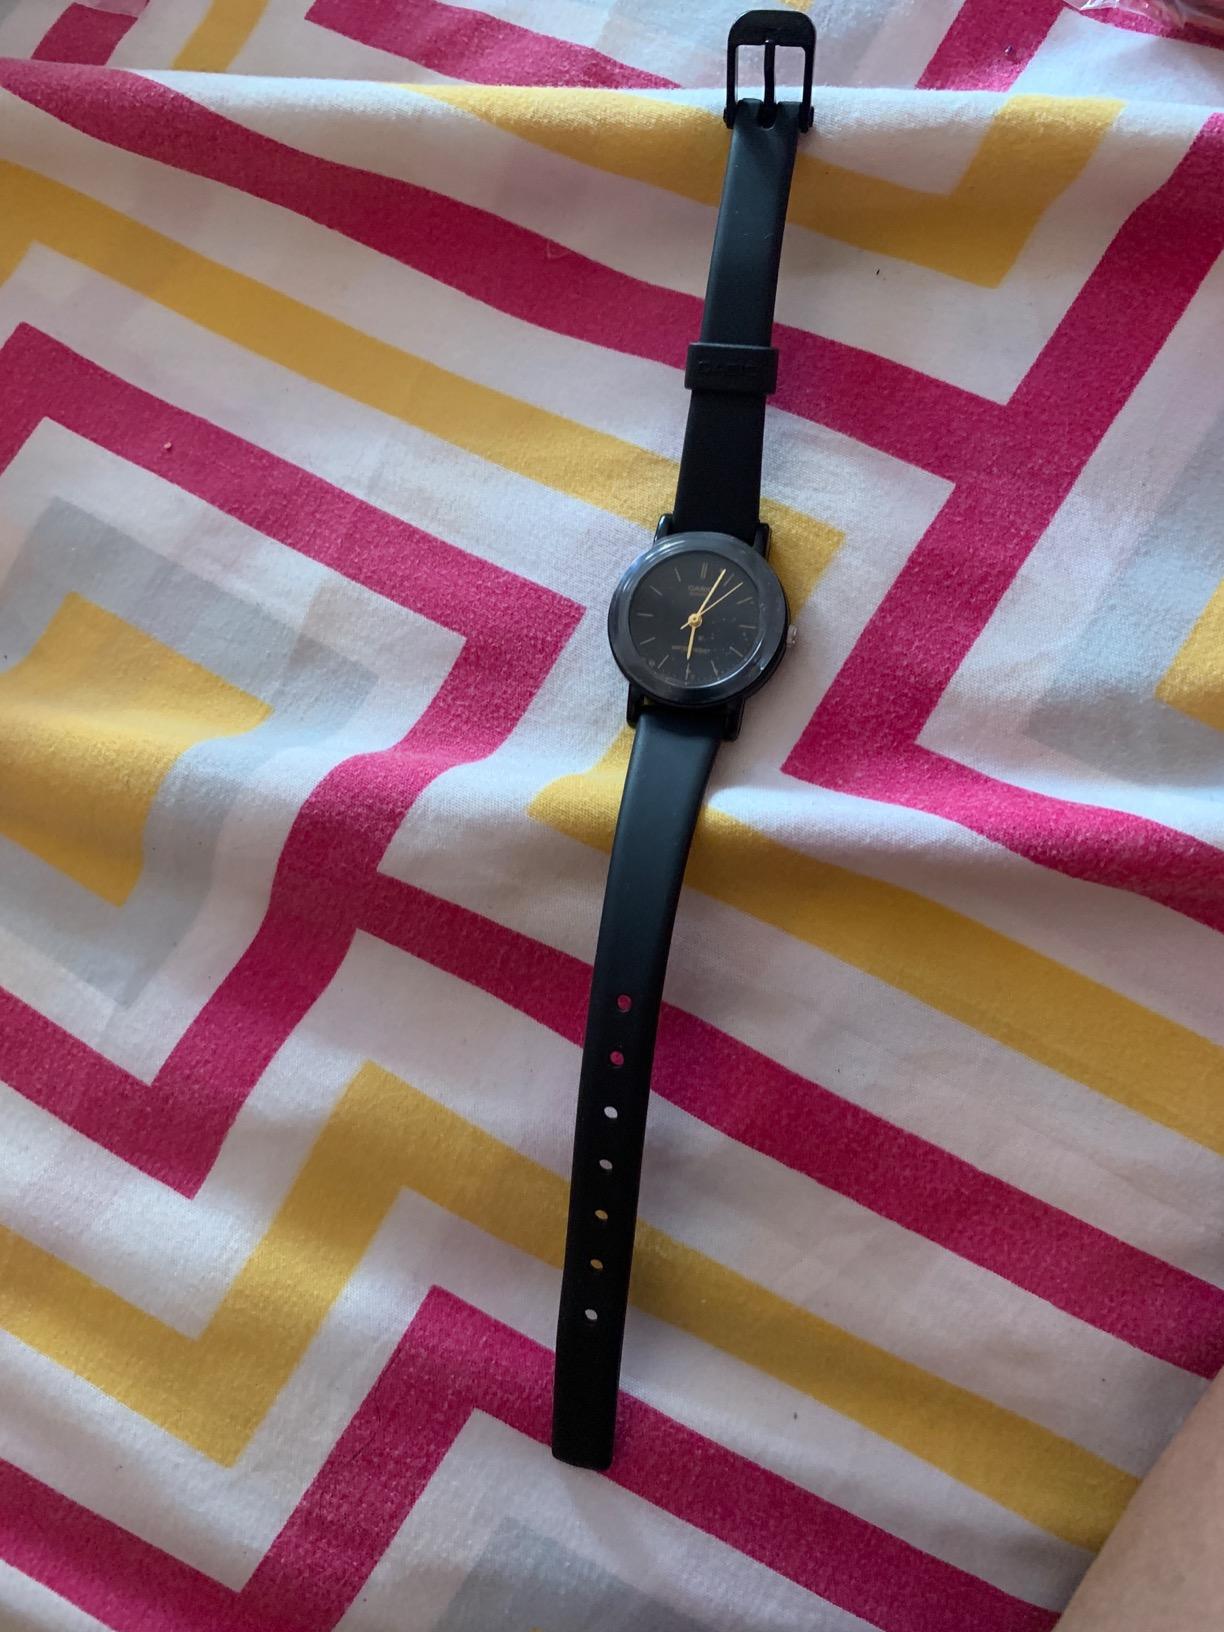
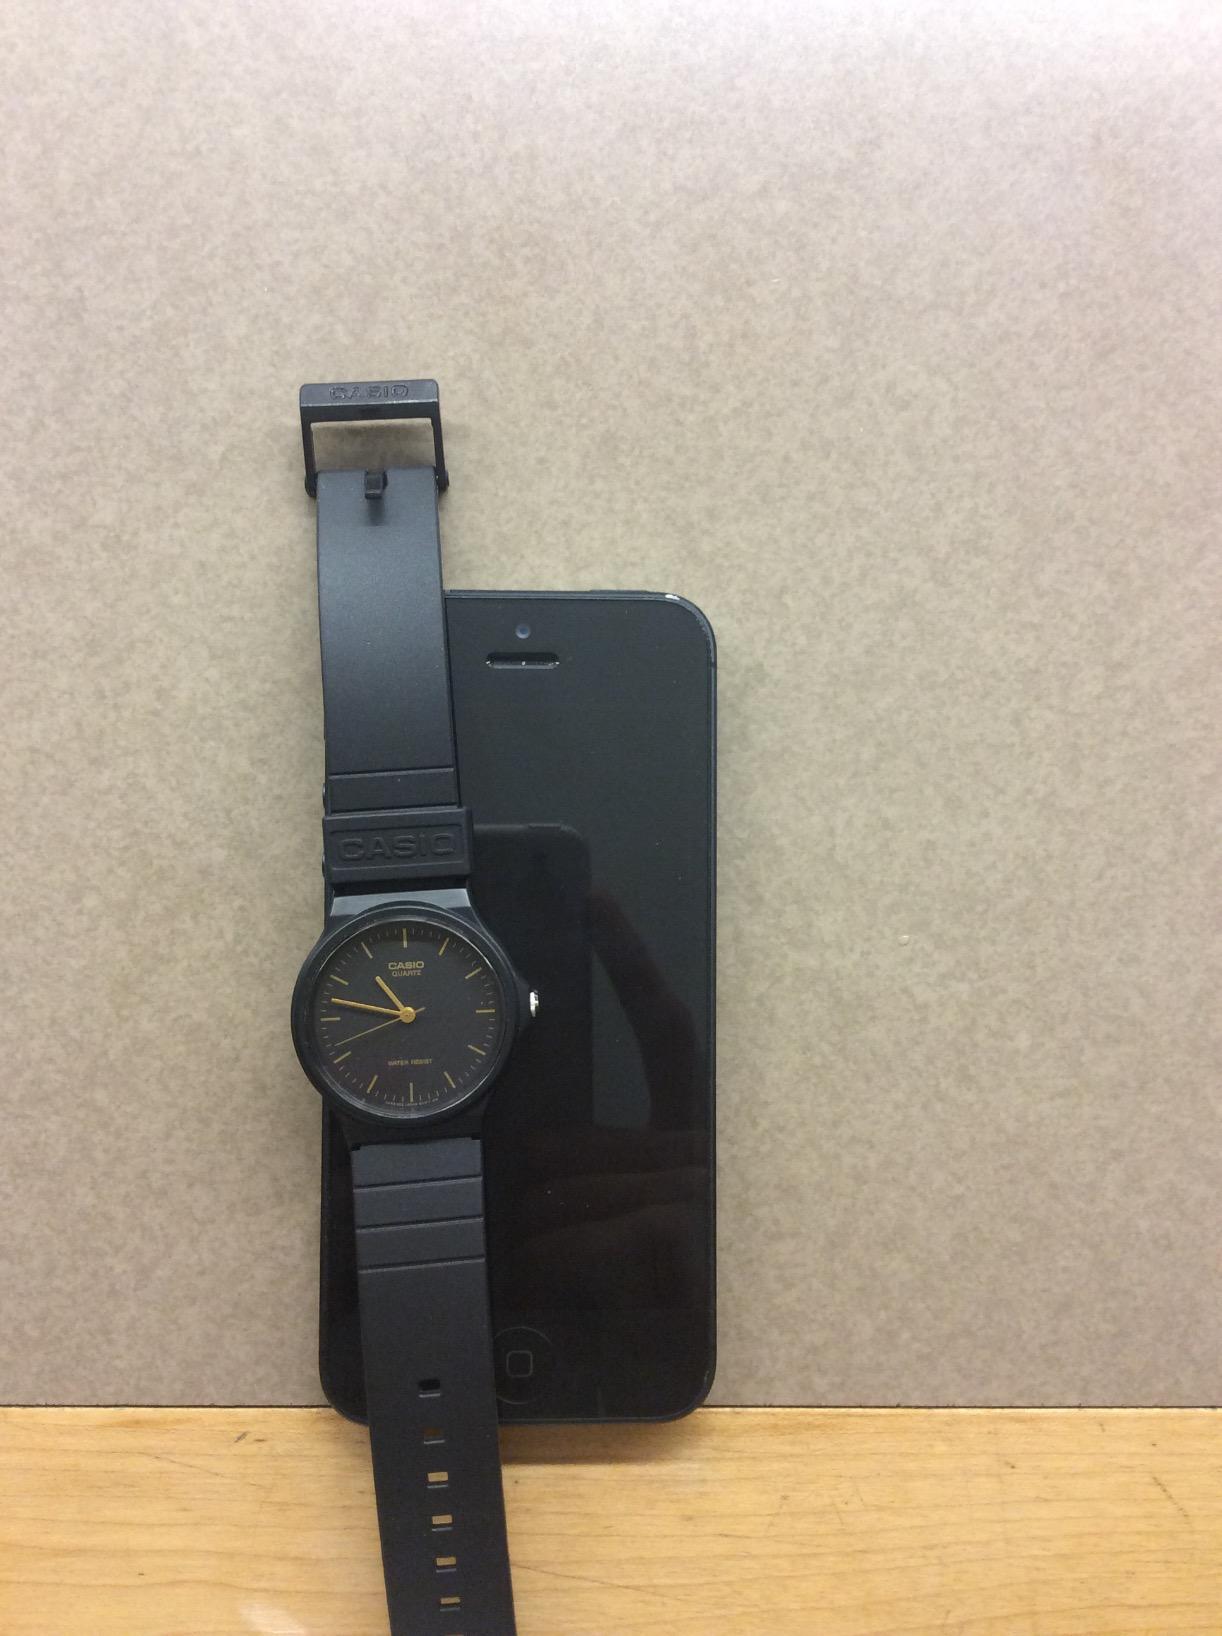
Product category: accessories_watch
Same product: no